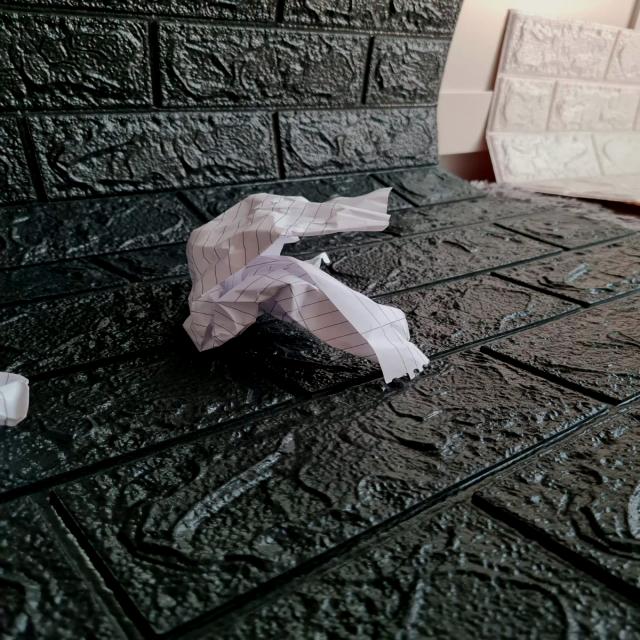
Label: tissues